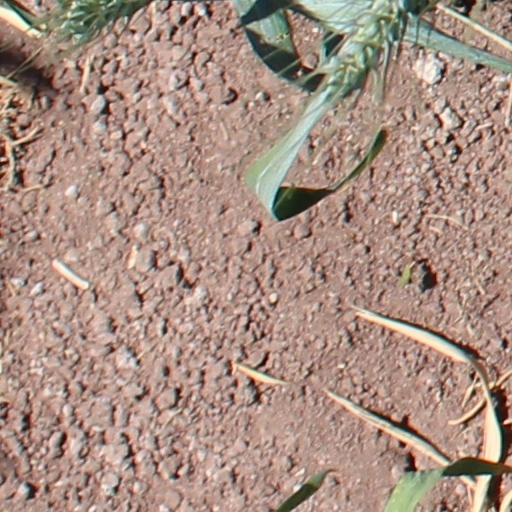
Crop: wheat